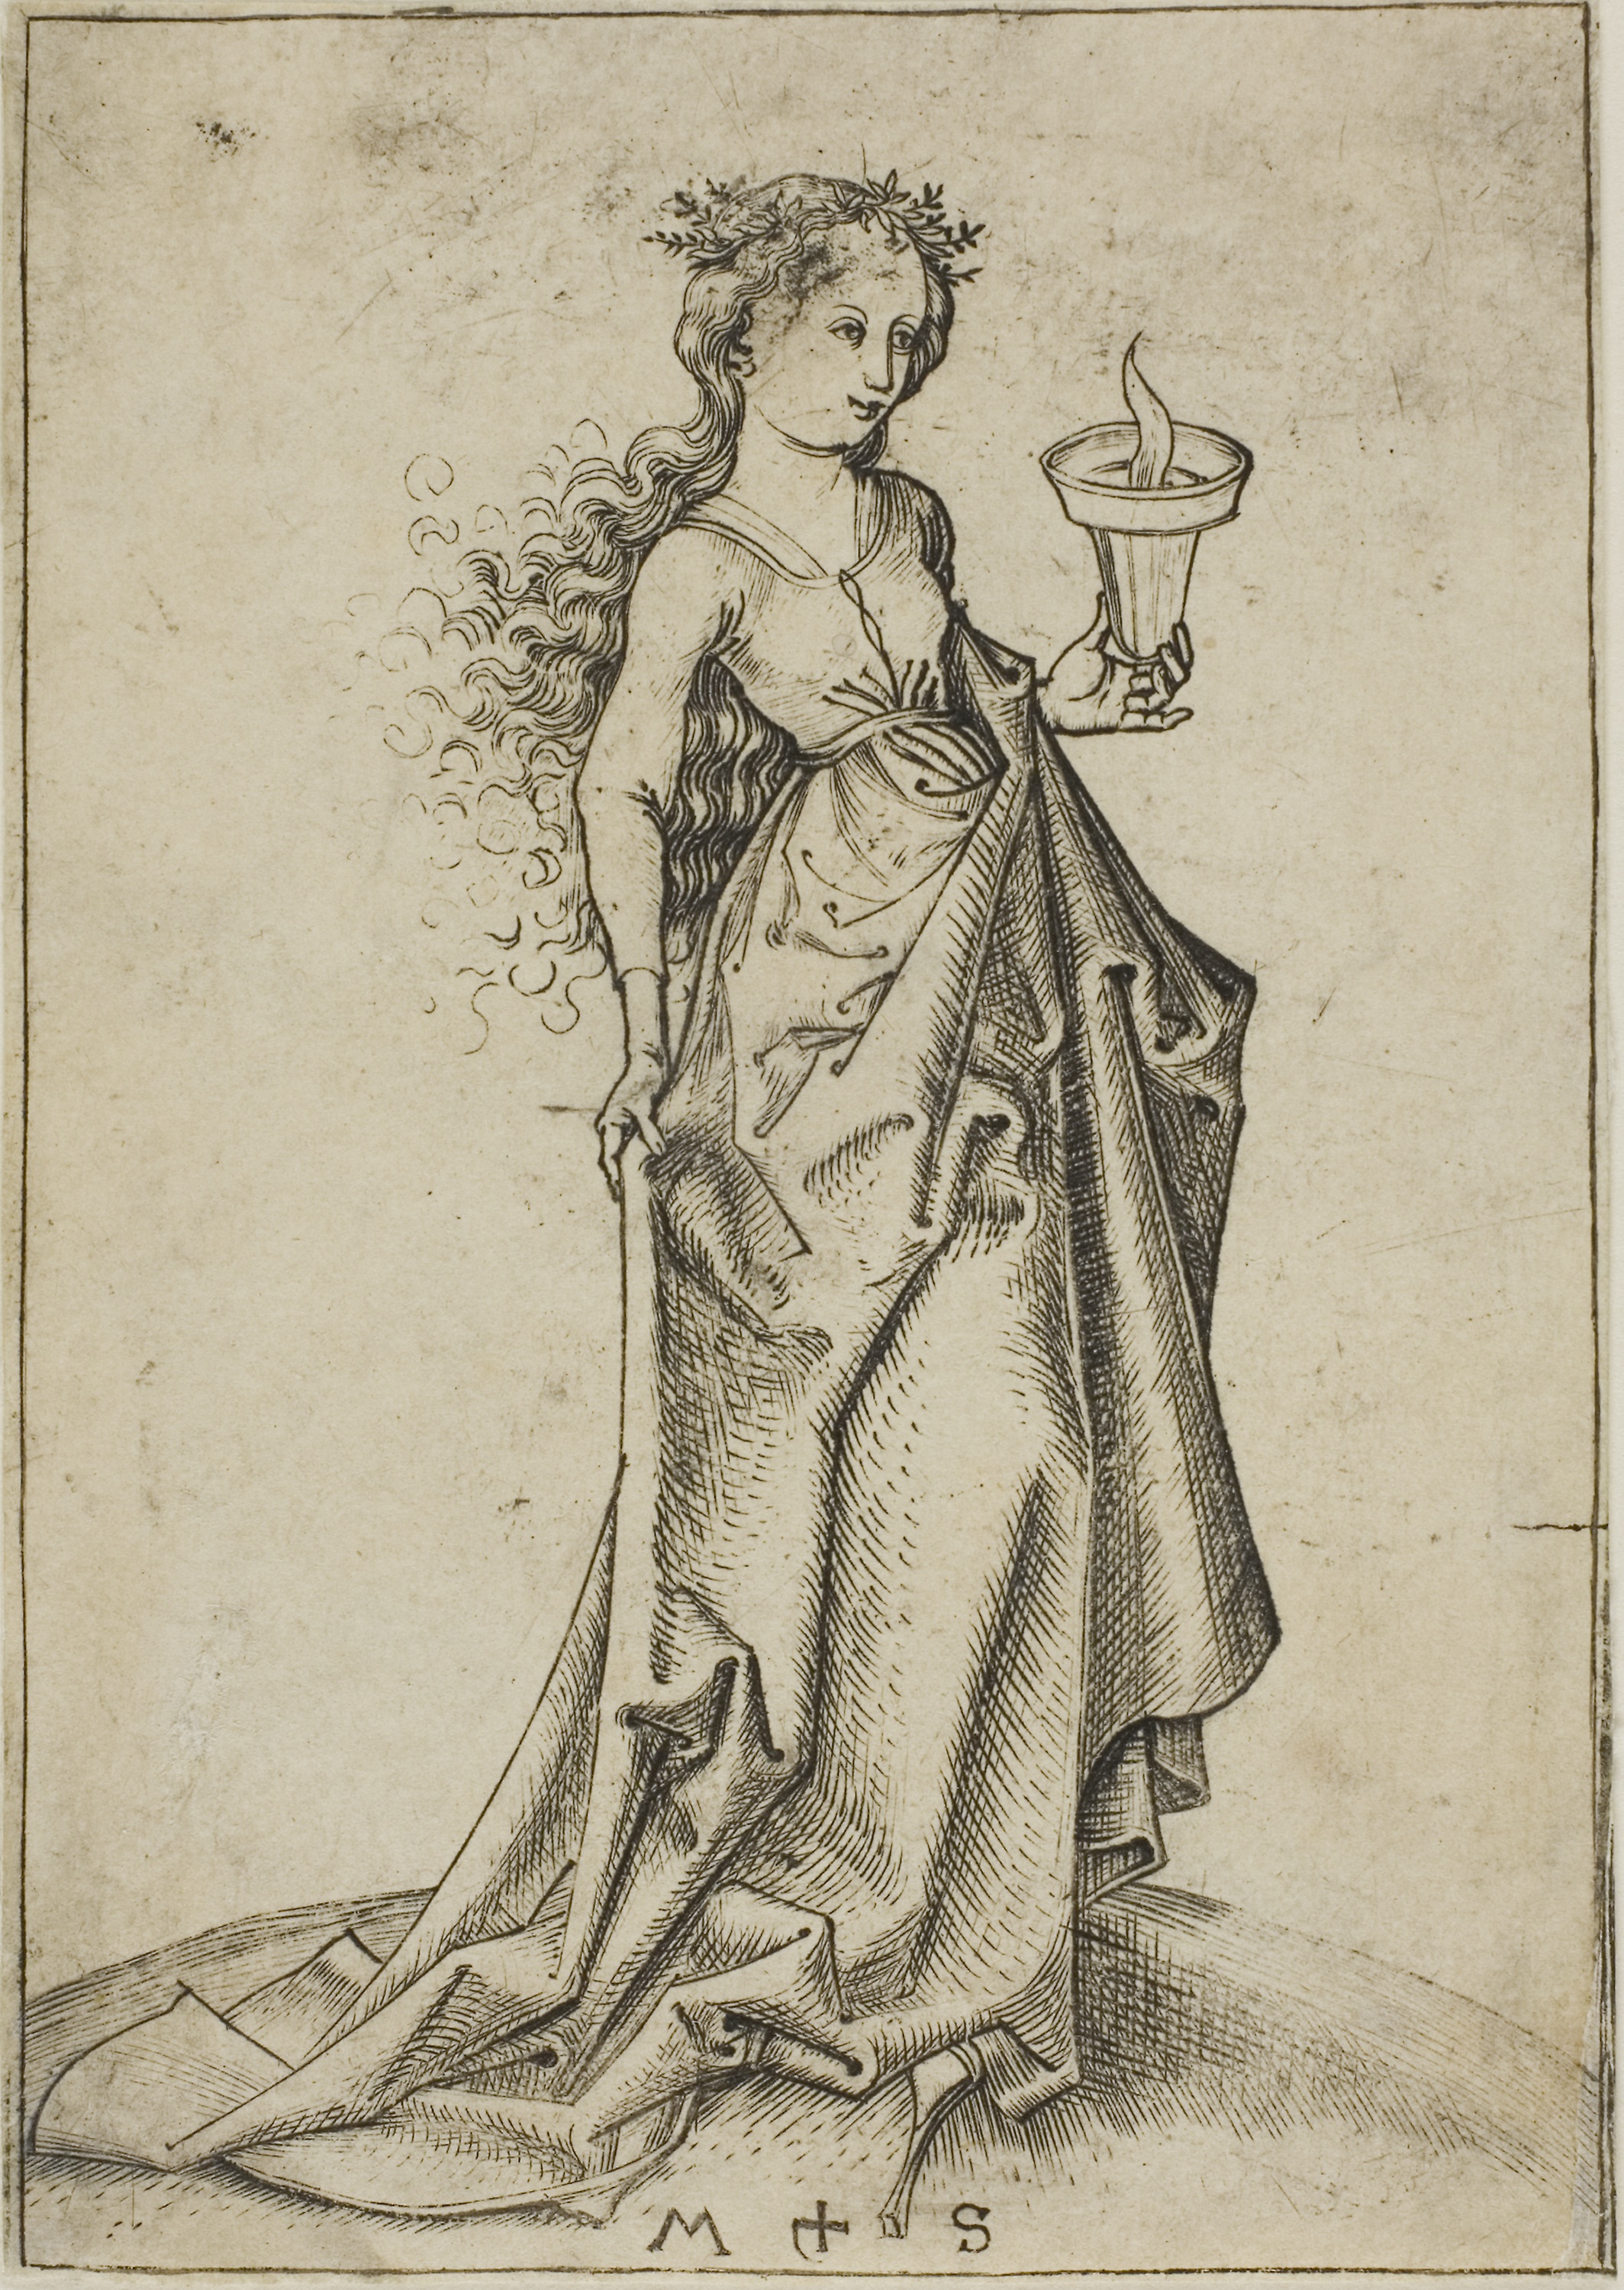
woman, standing, art, dress, costume design, figure drawing, illustration, drawing, artwork, history, sketch